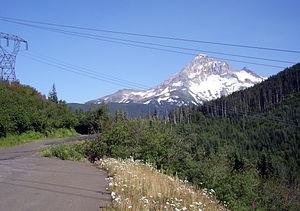
Le col Lolo est un col de montagne de la chaîne des Cascades, situé à 1 041 mètres d'altitude, dans l'Oregon, aux États-Unis.